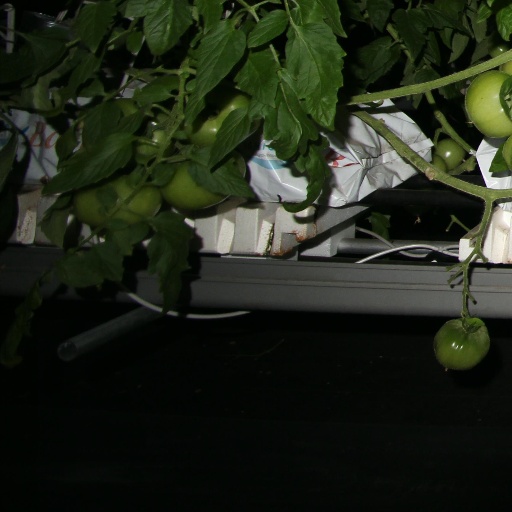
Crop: tomato